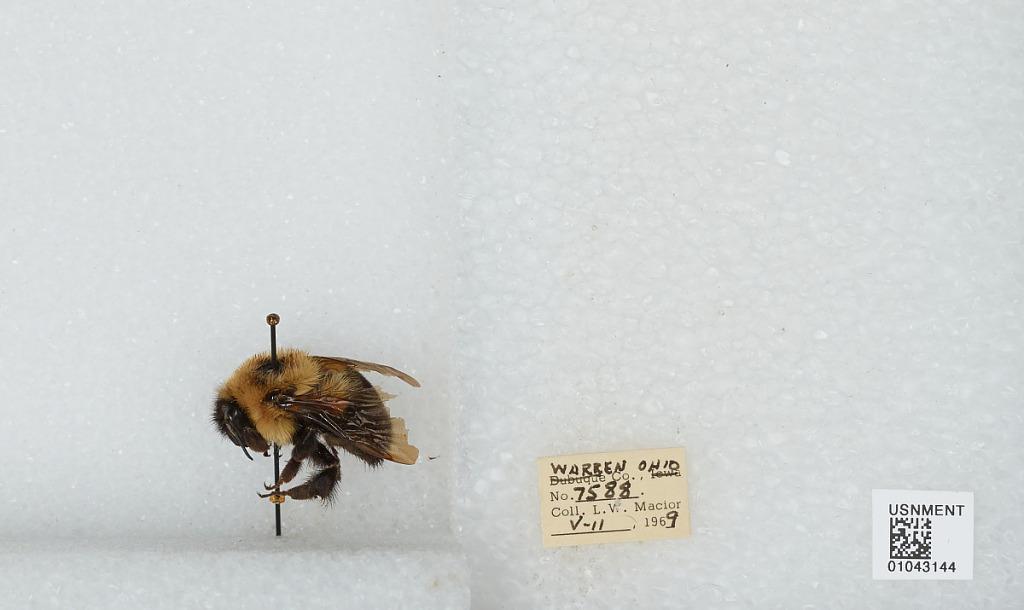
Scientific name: Bombus (Pyrobombus) bimaculatus Cresson
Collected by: L. Macior
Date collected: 1969-5-11
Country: United States
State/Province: Ohio
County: Warren
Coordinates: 39.4242, -84.1856